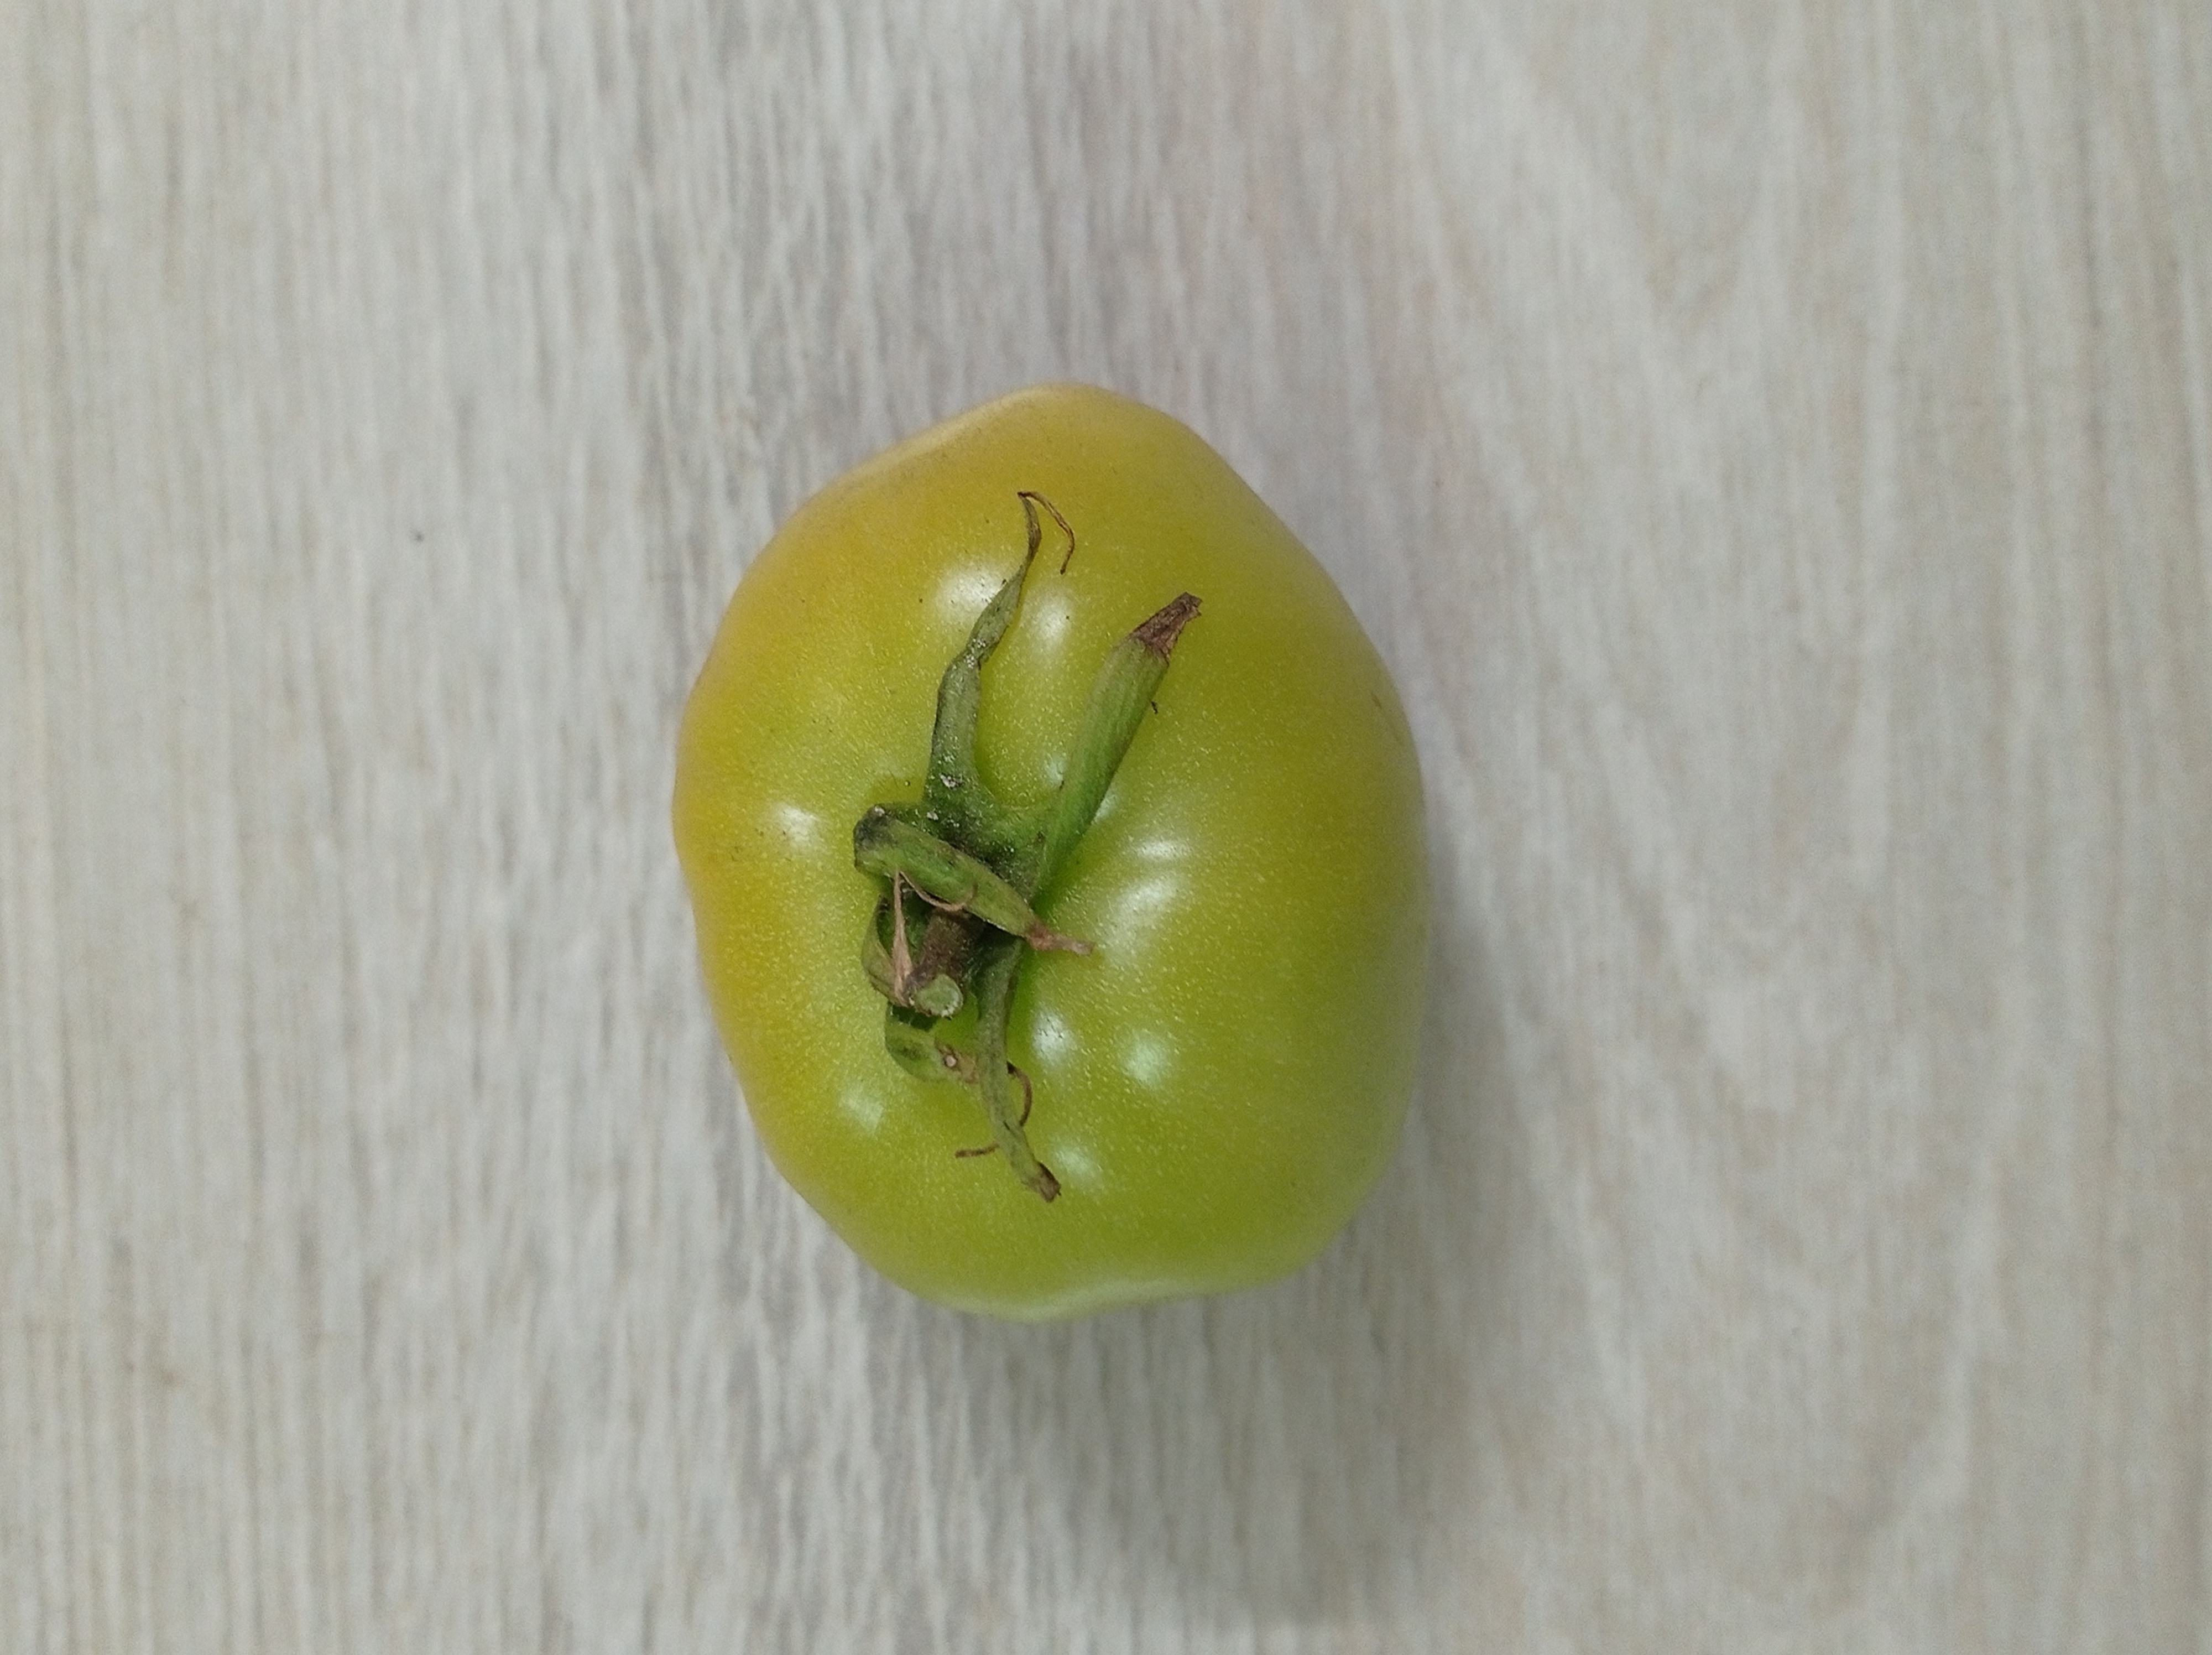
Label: Fresh